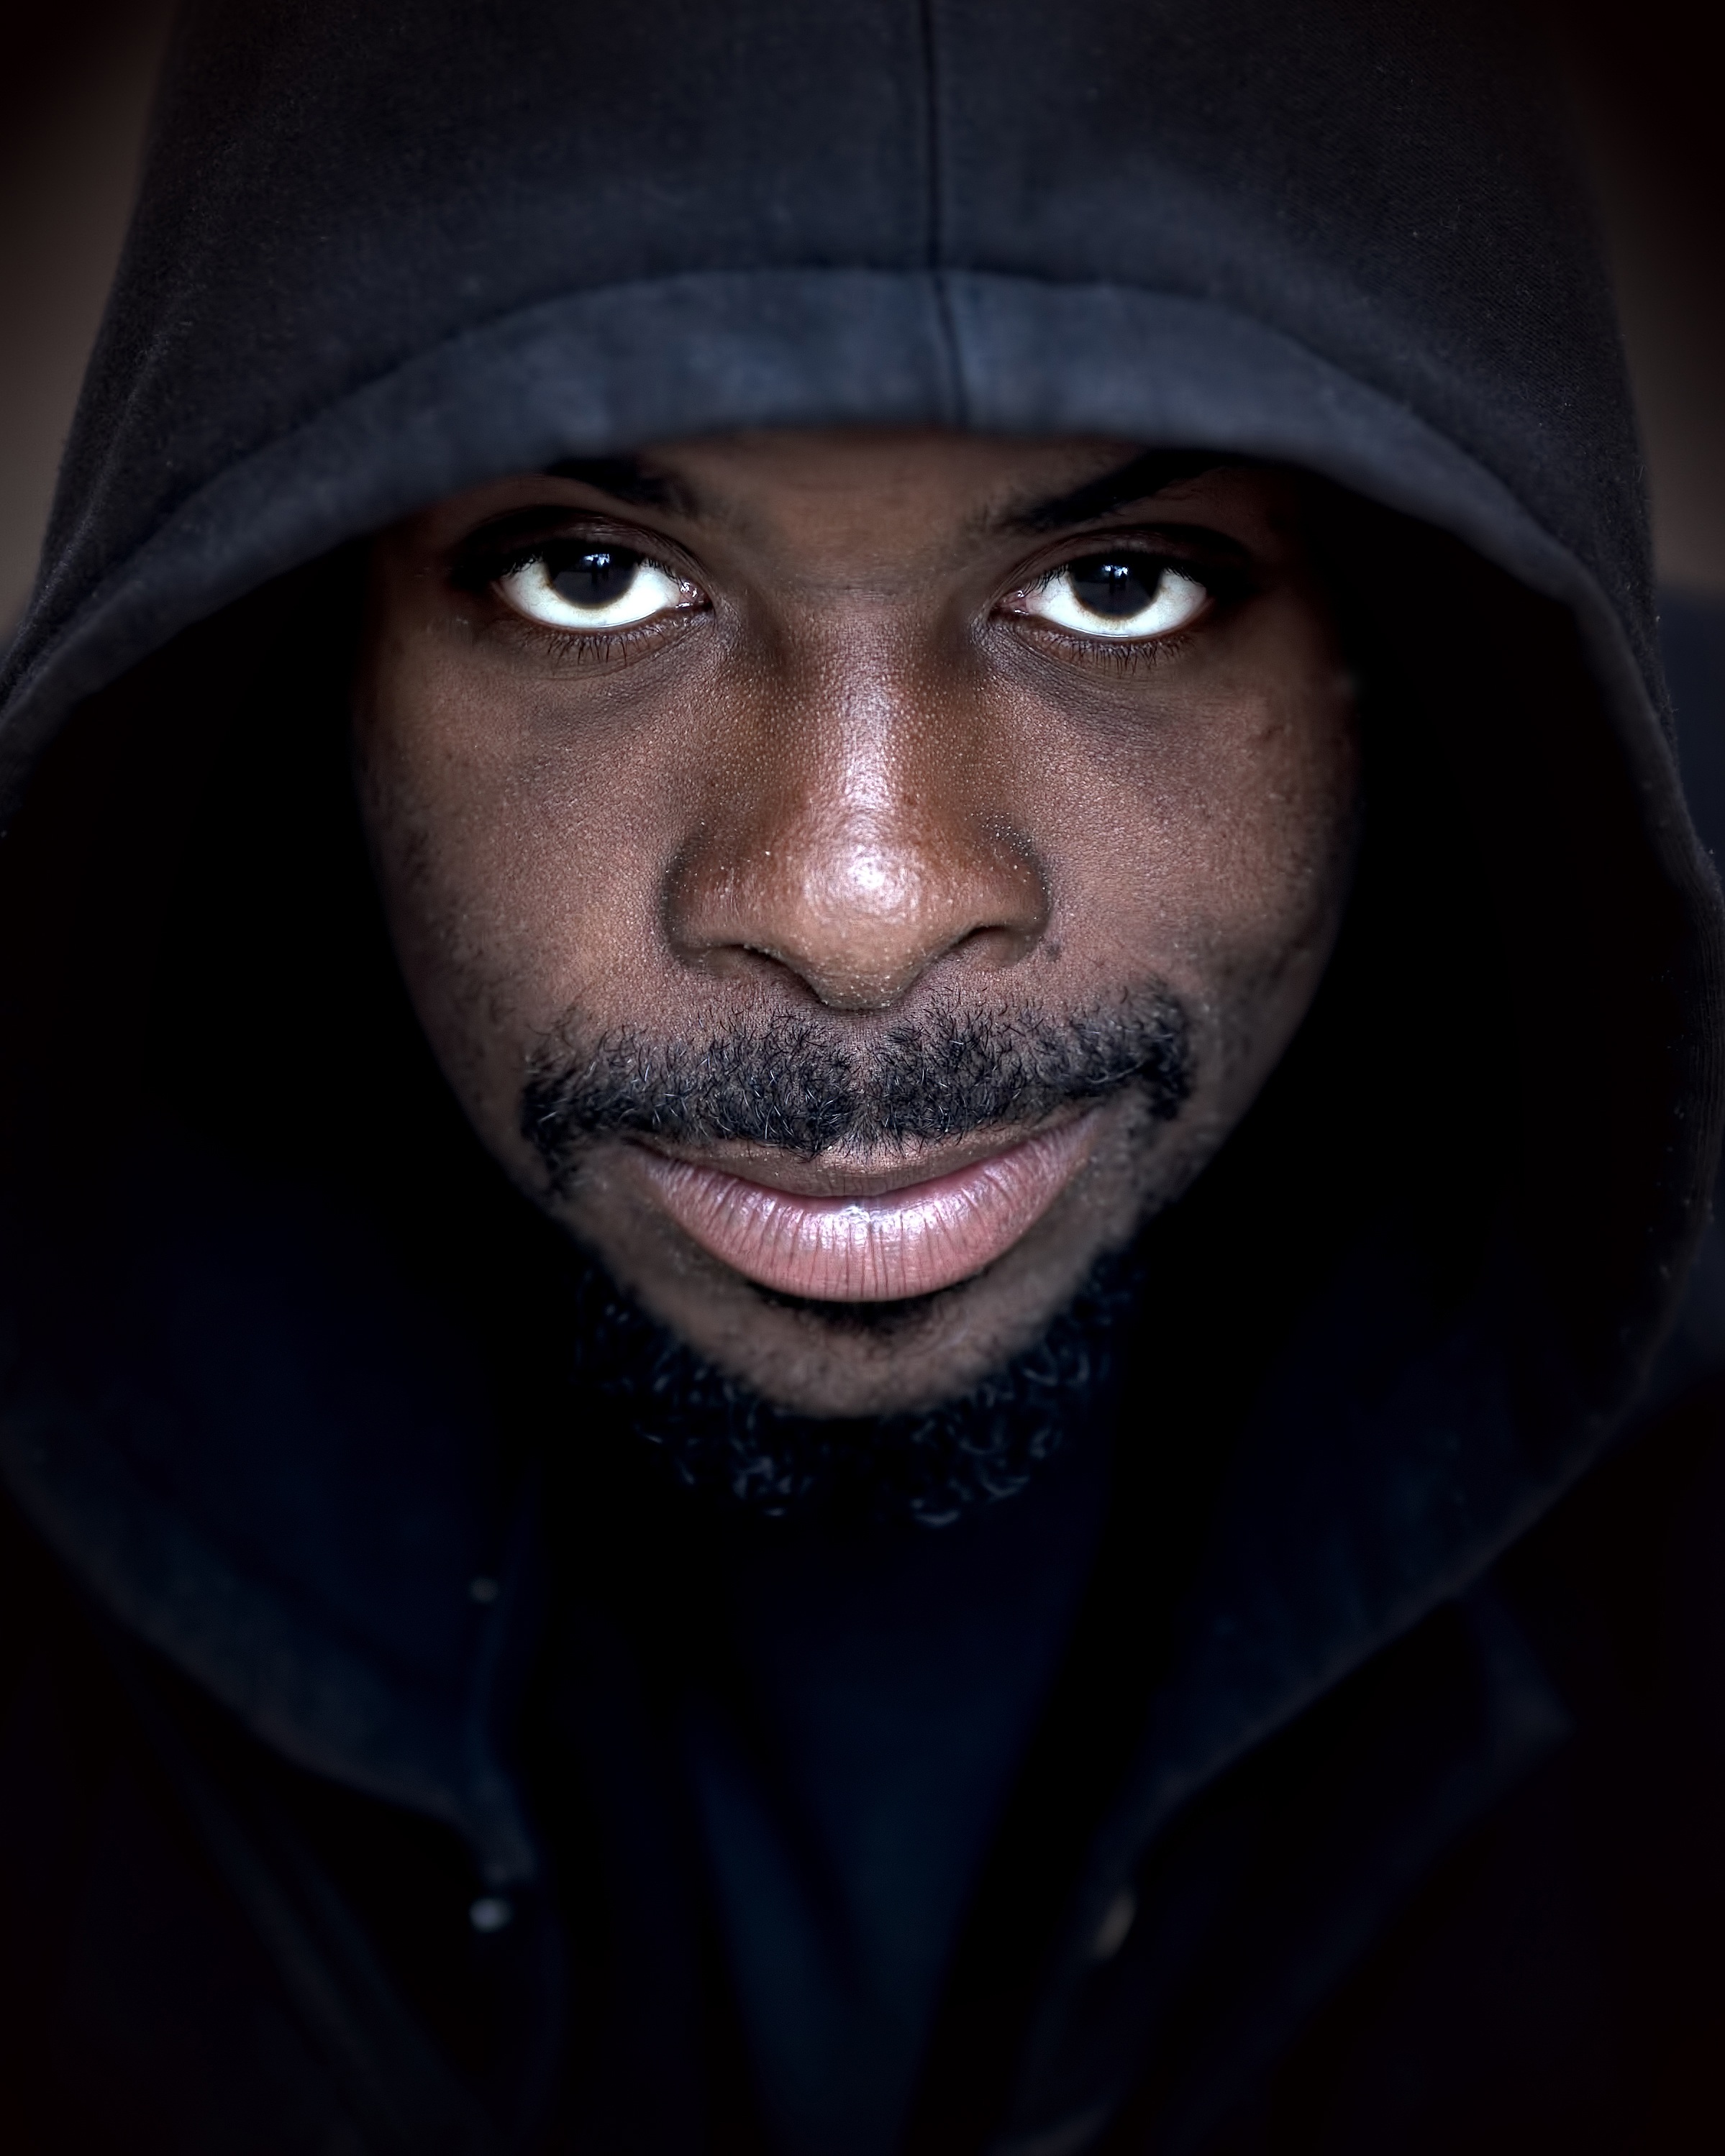
man, person, people, hair, photography, urban, dark, male, guy, portrait, model, young, human, darkness, fashion, black, lifestyle, hoodie, beard, shirt, hood, close up, face, men, nose, one, eye, head, beauty, expression, style, casual, attractive, adult, hooded, confident, portrait photography, facial hair